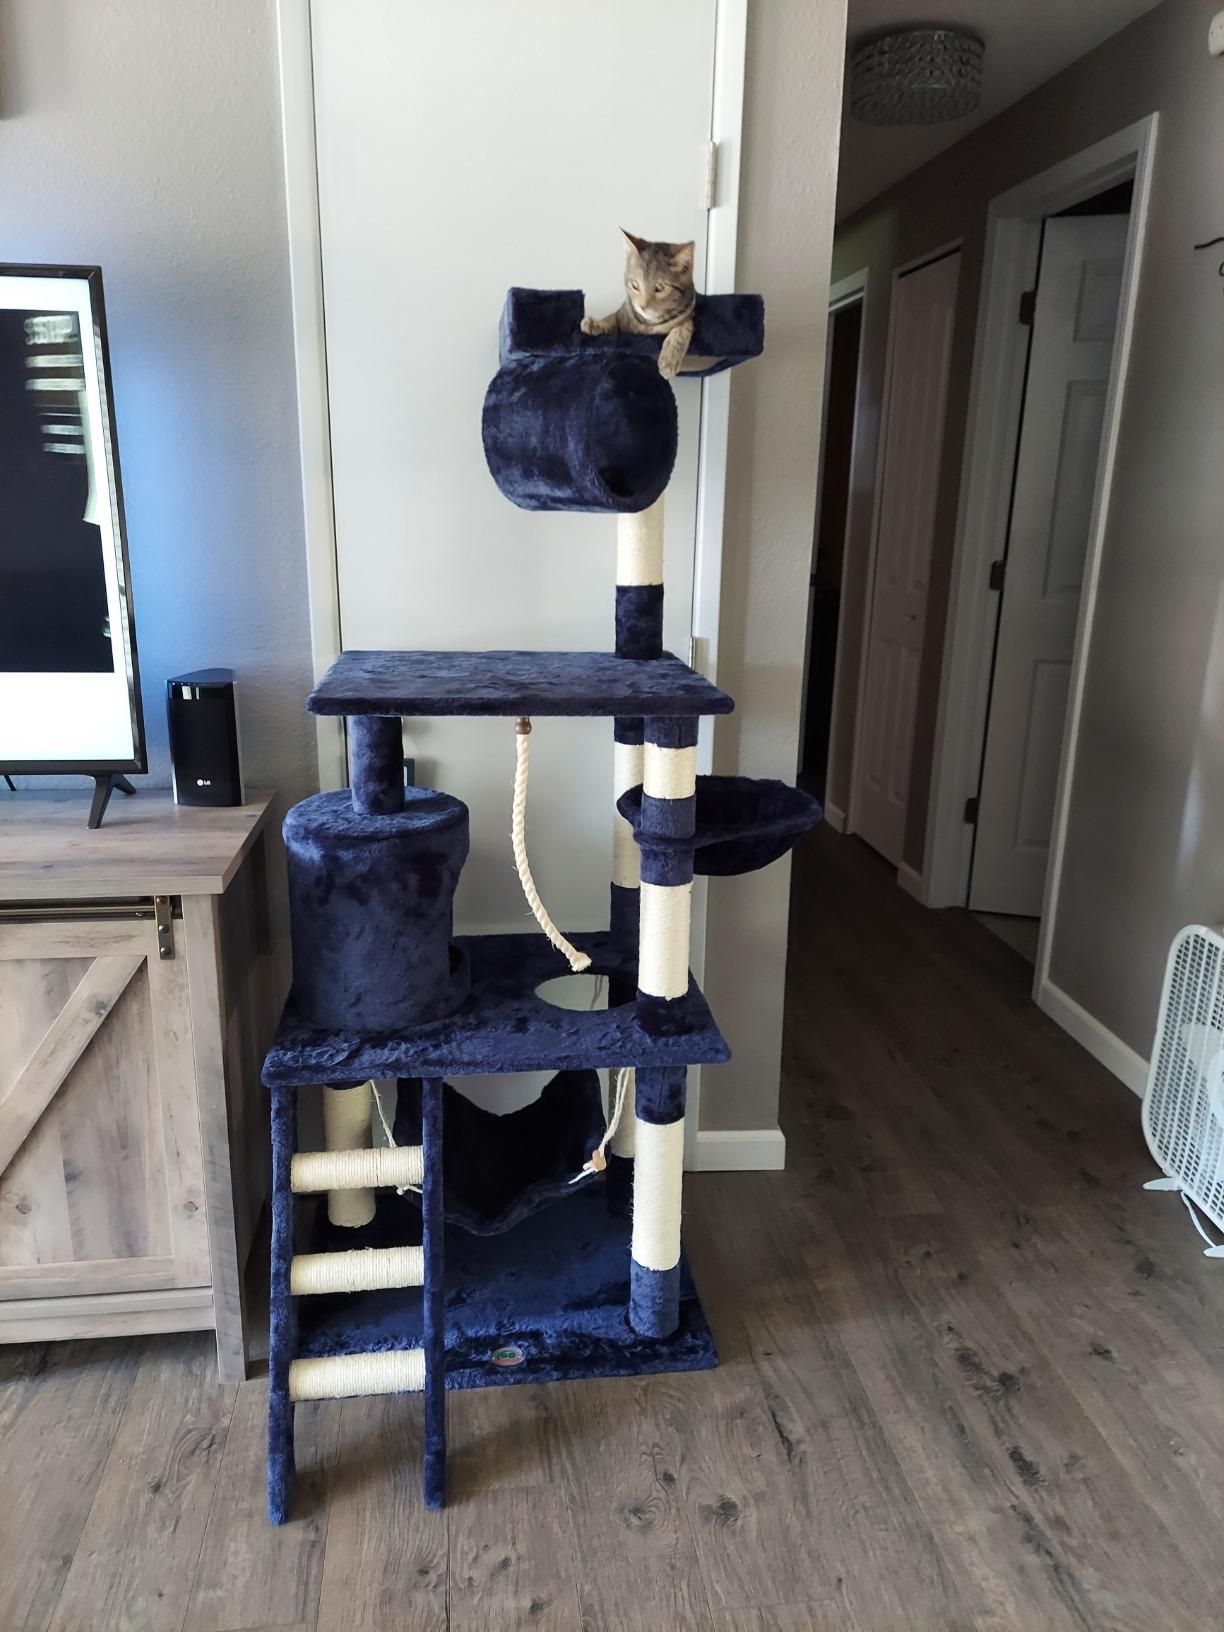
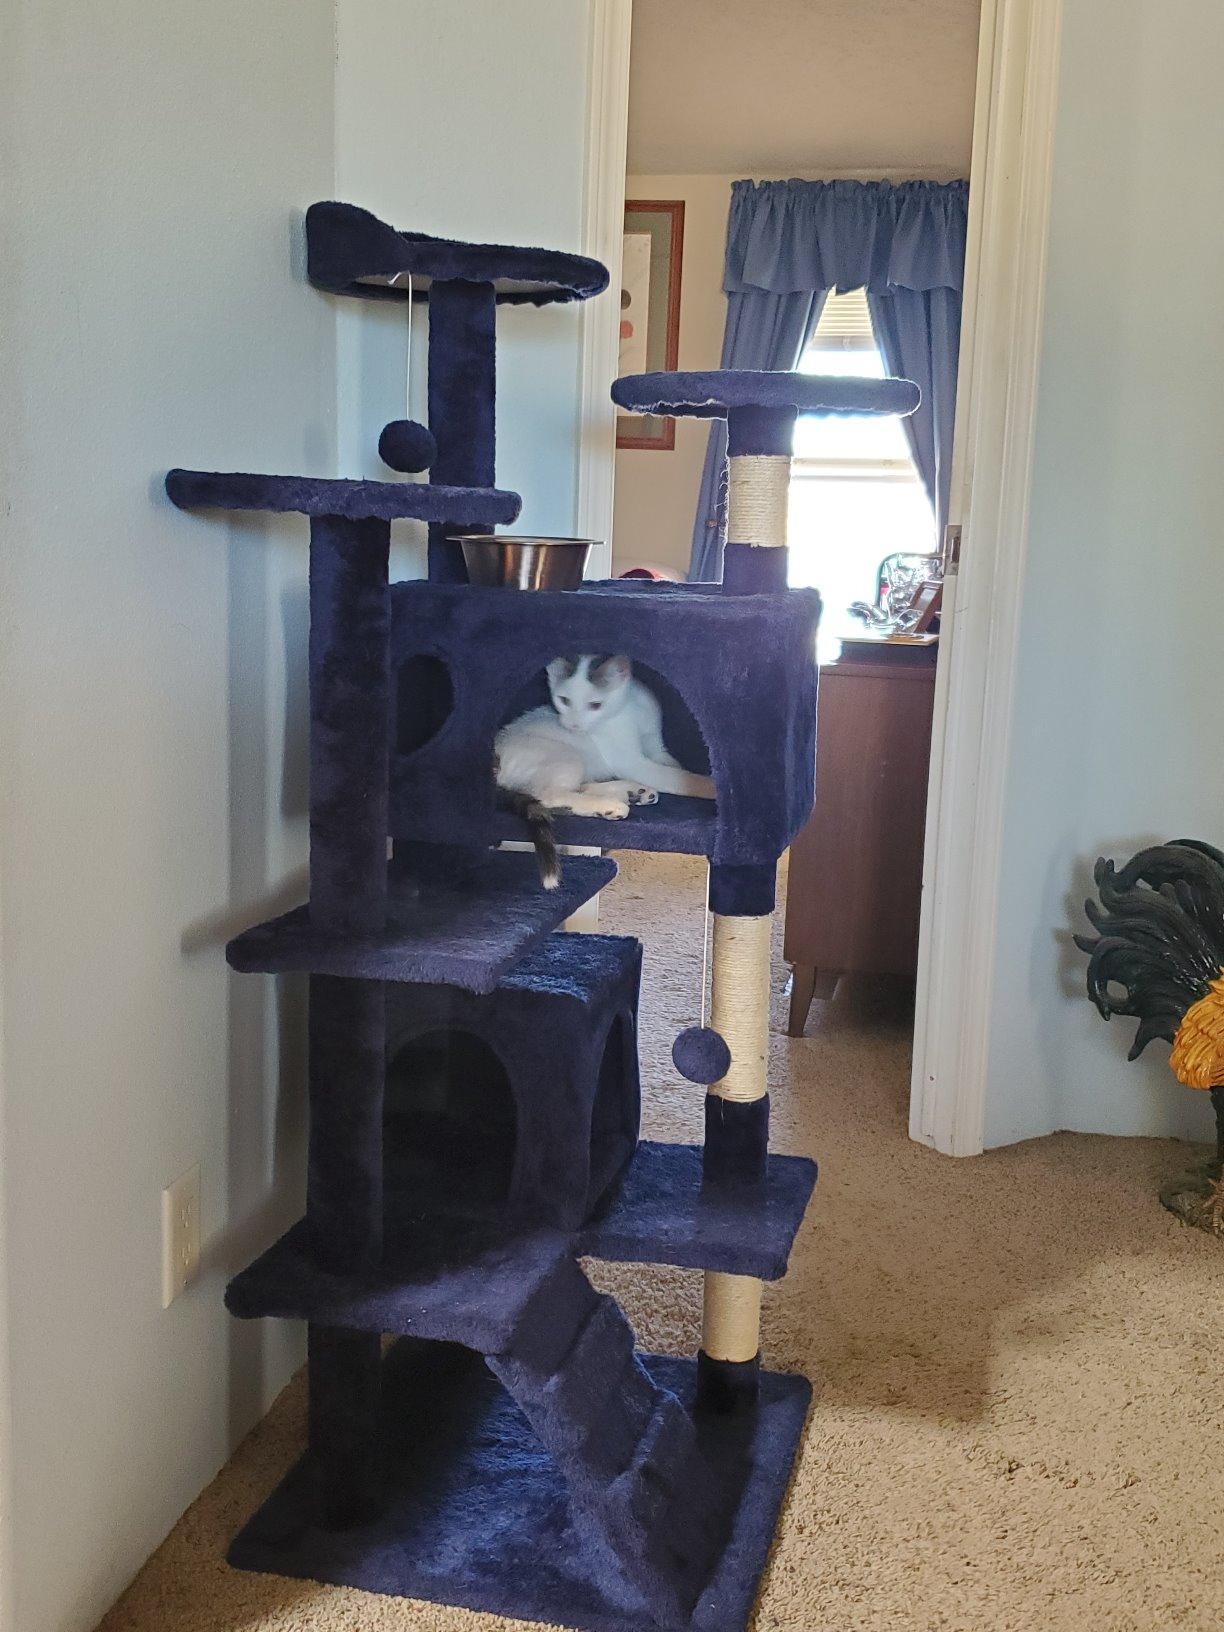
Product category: items_cat tree
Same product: no